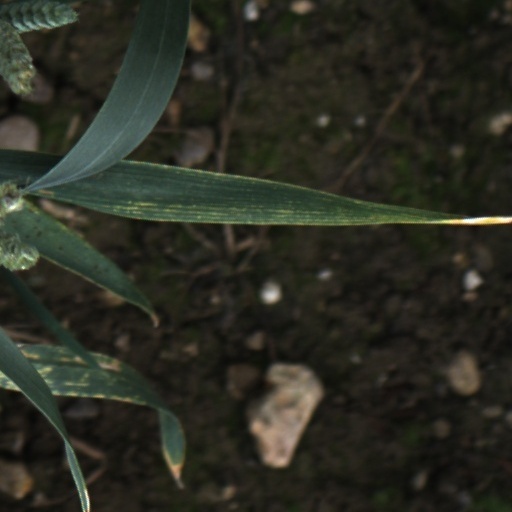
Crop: wheat